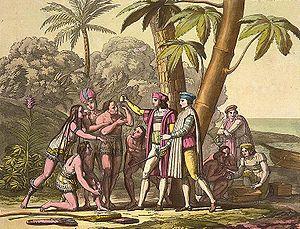
Le débarquement de Colomb. Christophe Colomb et d'autres hommes montrant des objets aux natifs américains, hommes et femmes, sur le rivage.